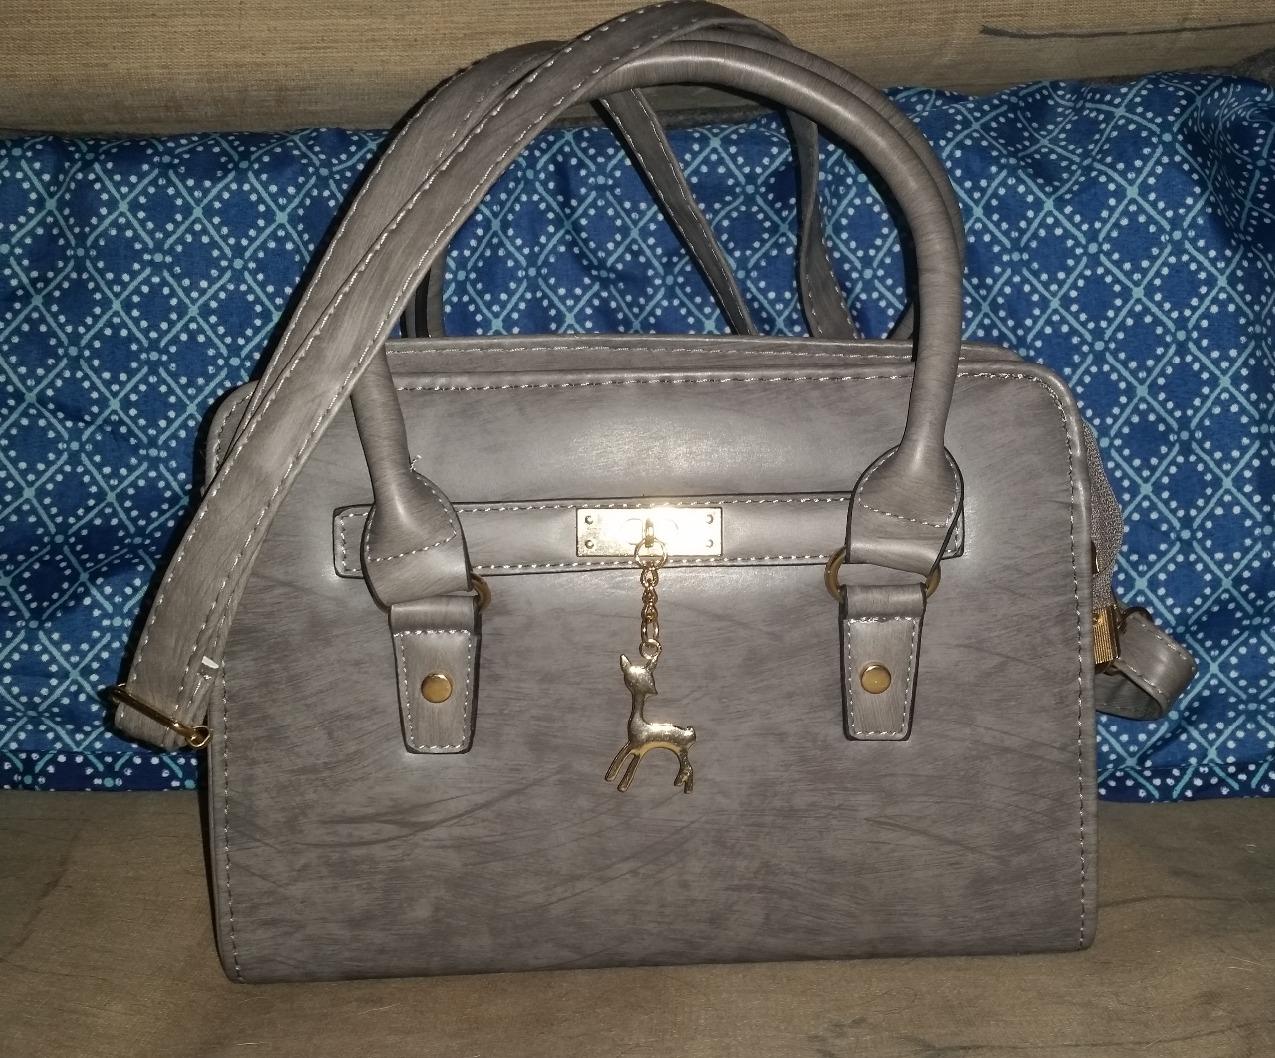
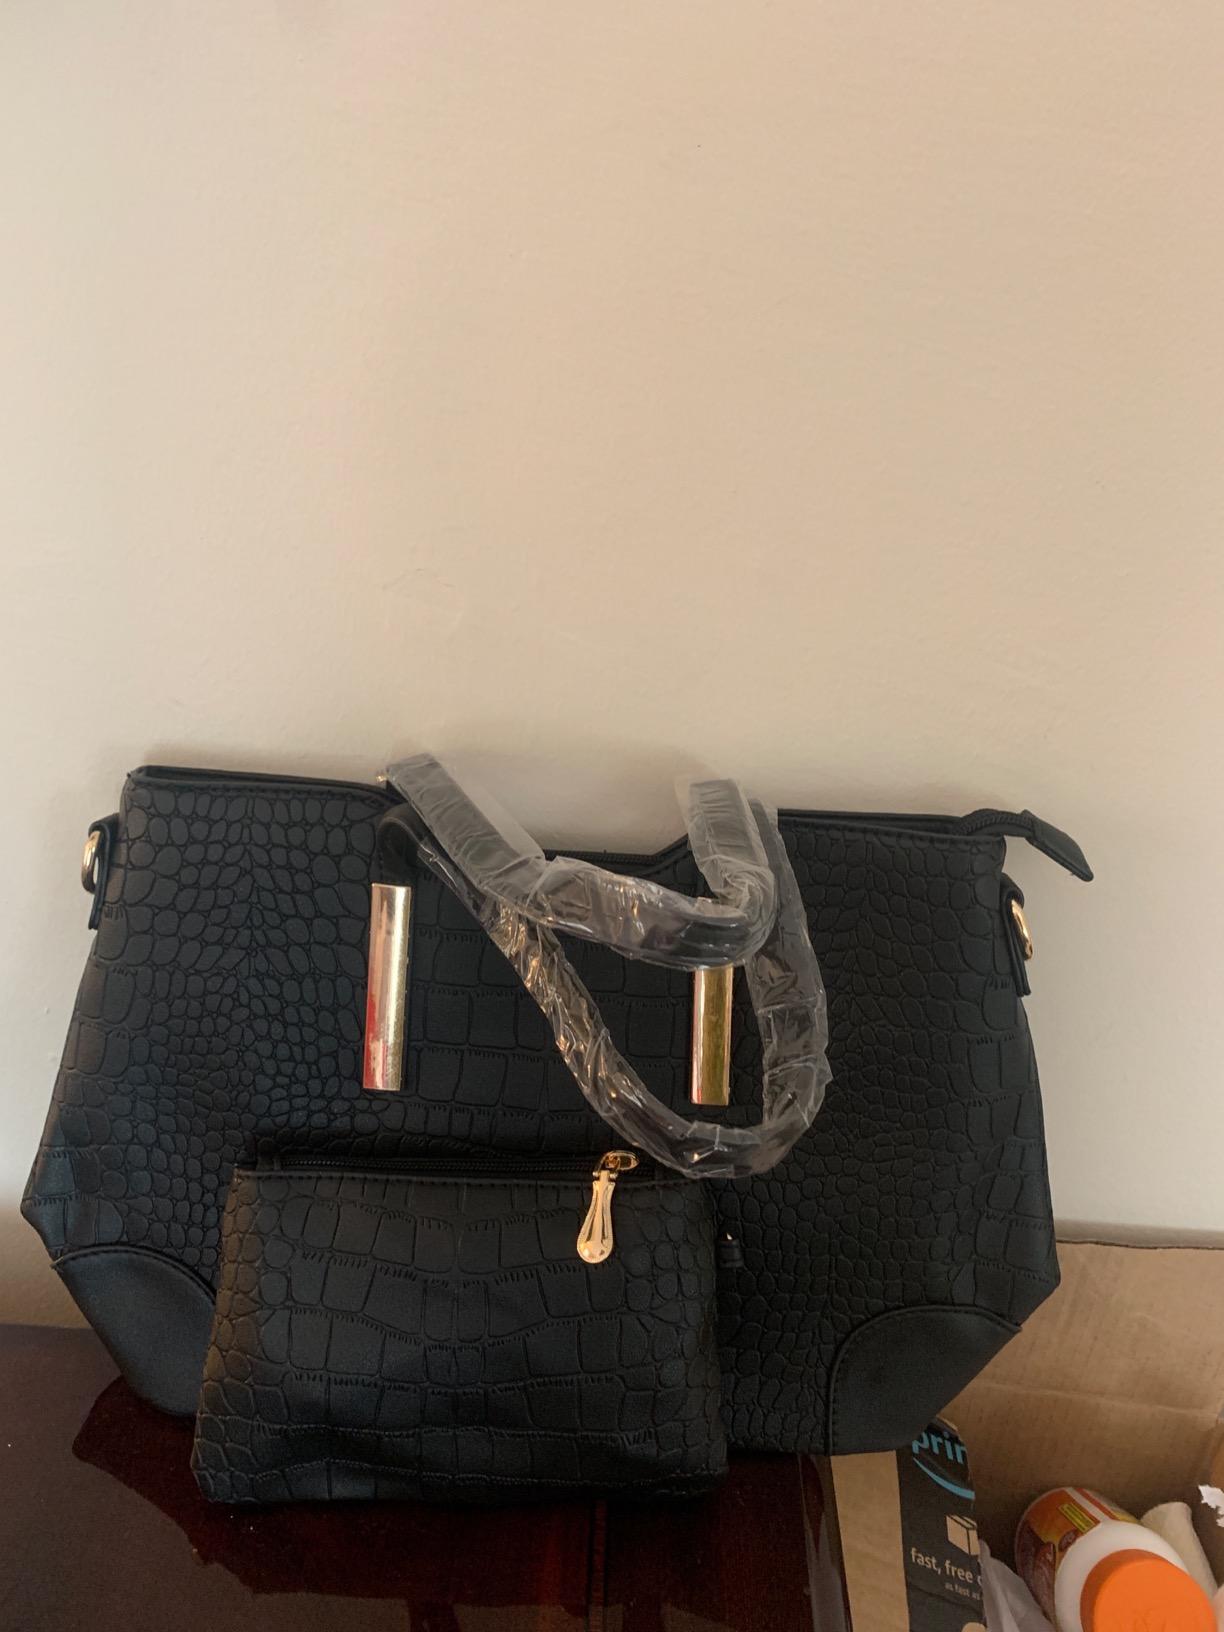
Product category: accessories_handbag
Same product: no